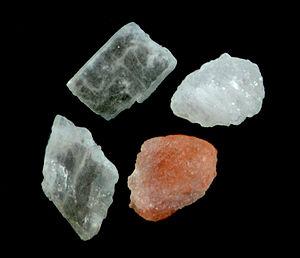
Halobacterium salinarum est une espèce d'archées halophiles aérobies qu'on trouve dans les environnements à forte teneur en sels tels que le poisson salé et divers aliments riches en sel, les marais salants ou encore les lacs salés : lorsque la salinité devient suffisante, ces milieux prennent une teinte rougeâtre due à la concentration en archées halophiles.